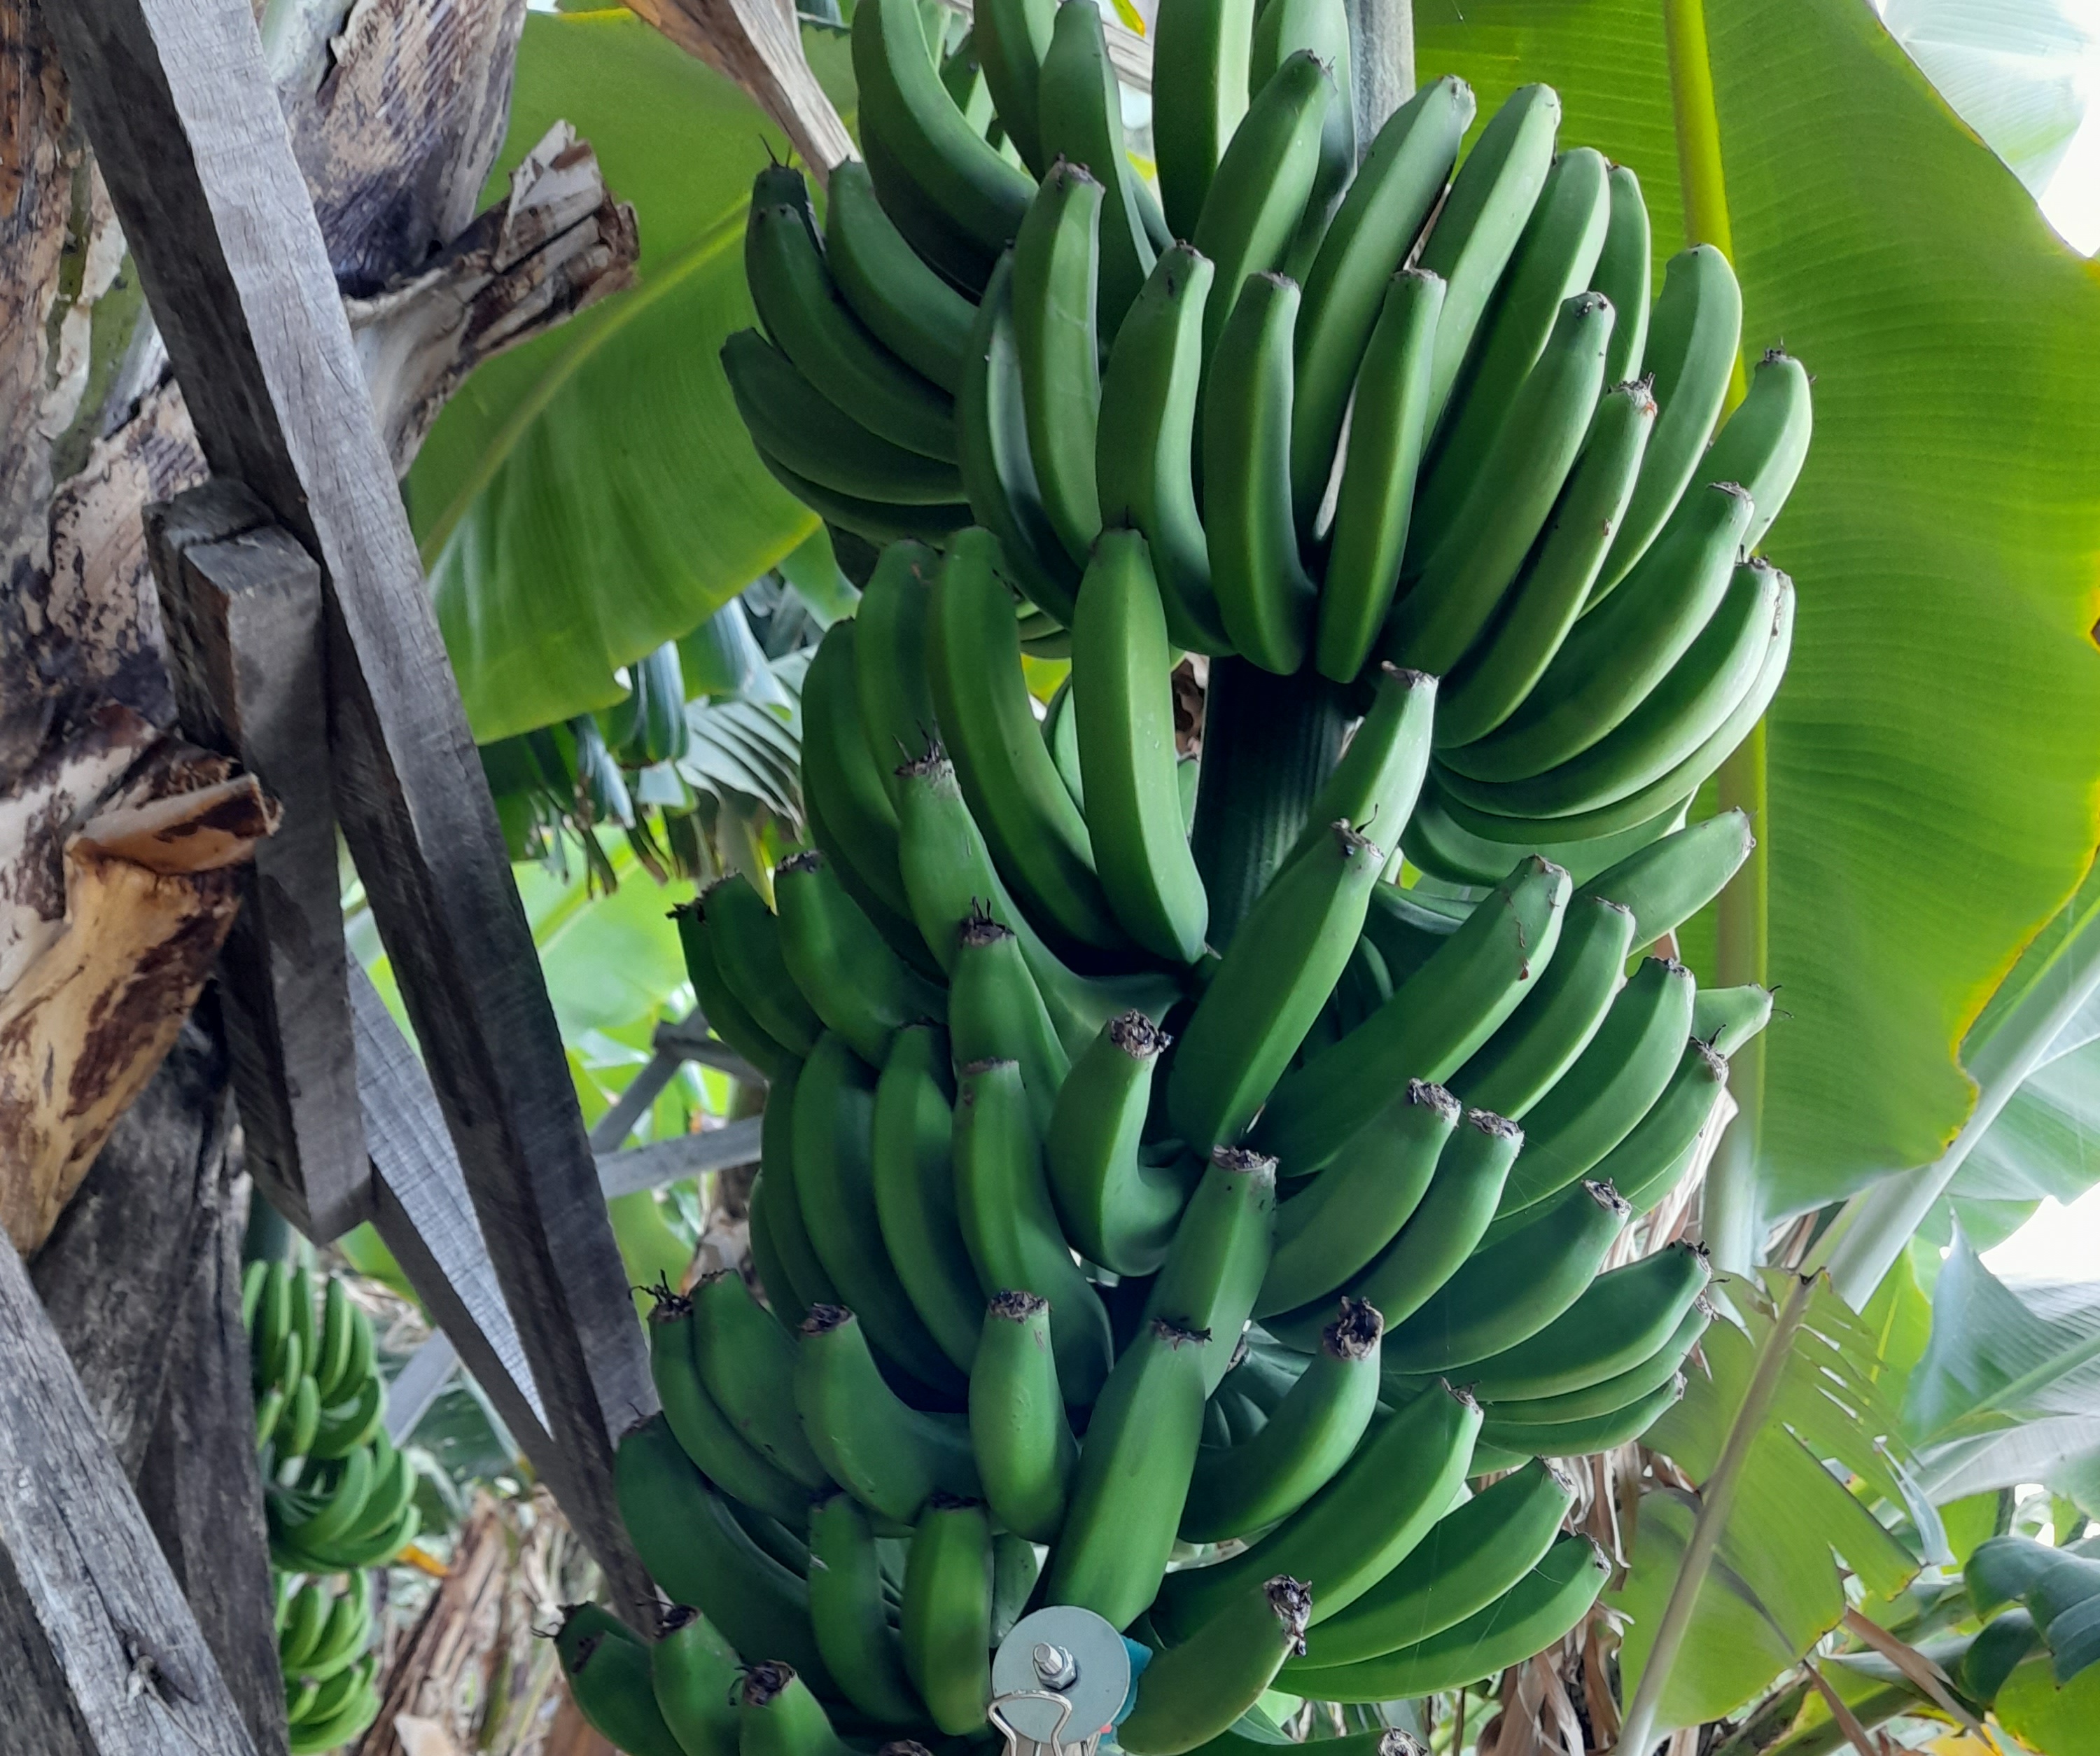
Label: Keep